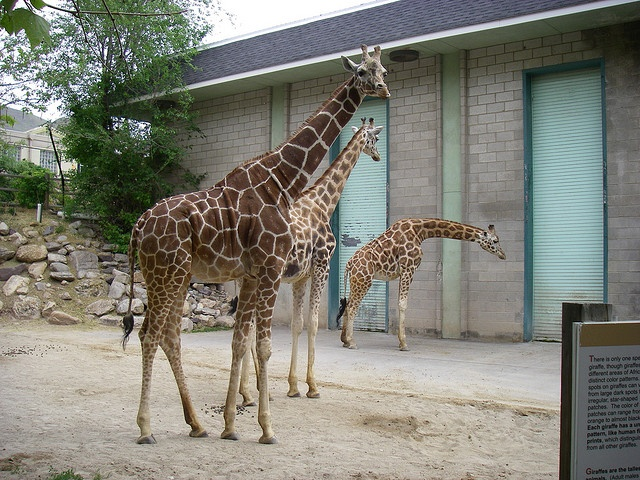
A group of giraffes standing next to a building.
A group of giraffe standing next to each other near a building.
Three giraffes standing in front of a brick building.
the giraffes are looking at the door.
Three giraffes on dirt area next to a building.